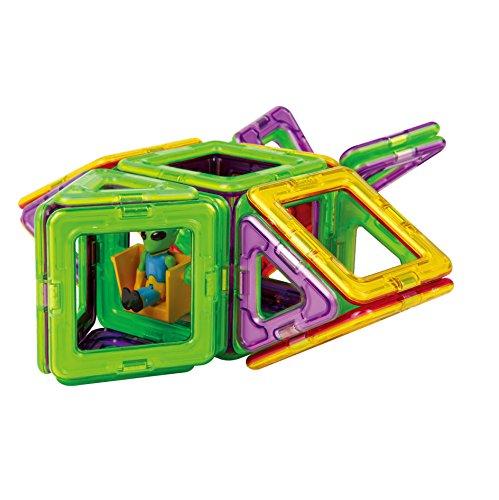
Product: Magformers Space Traveler 35 Pieces Rainbow Colors, Educational Magnetic Geometric Shapes Tiles Building STEM Toy Set Ages 3+
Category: Toys & Games | Building Toys
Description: The original and authentic Magformers.
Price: $57.04
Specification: ProductDimensions:9.4x2x11.1inches|ItemWeight:1.34pounds|ShippingWeight:1.37pounds(Viewshippingratesandpolicies)|DomesticShipping:ItemcanbeshippedwithinU.S.|InternationalShipping:ThisitemcanbeshippedtoselectcountriesoutsideoftheU.S.LearnMore|ASIN:B01EJP6IAC|Itemmodelnumber:03007|Manufacturerrecommendedage:3yearsandup